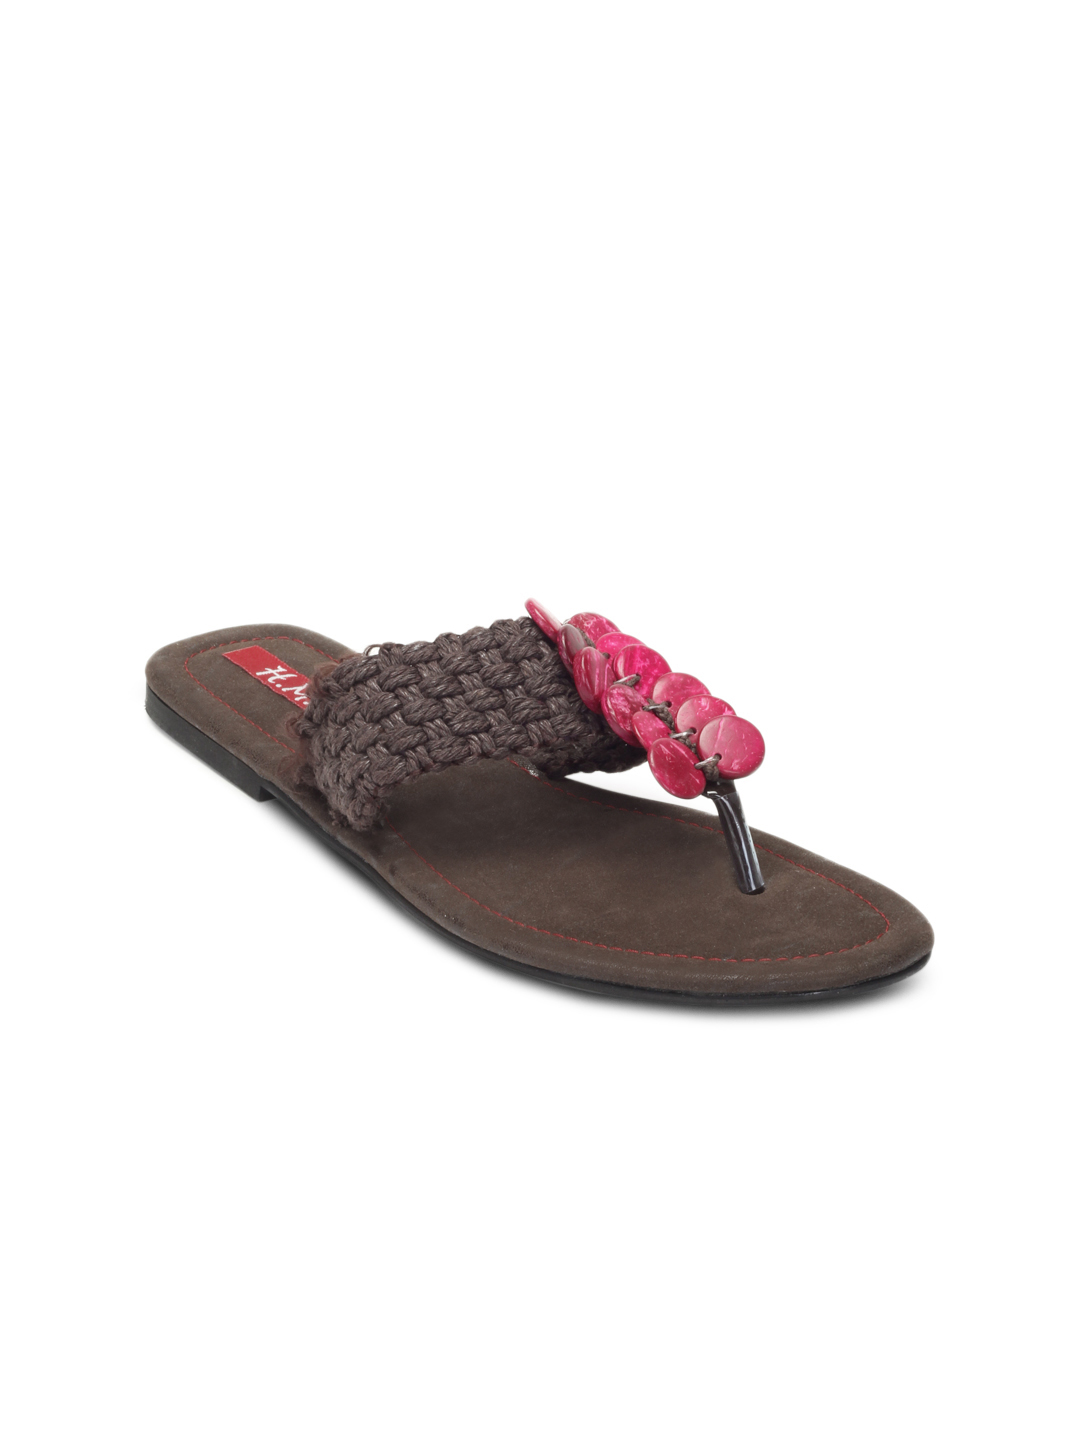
HM Women Brown Flats
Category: Footwear / Shoes / Heels
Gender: Women
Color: Brown
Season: Winter 2012
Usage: Casual